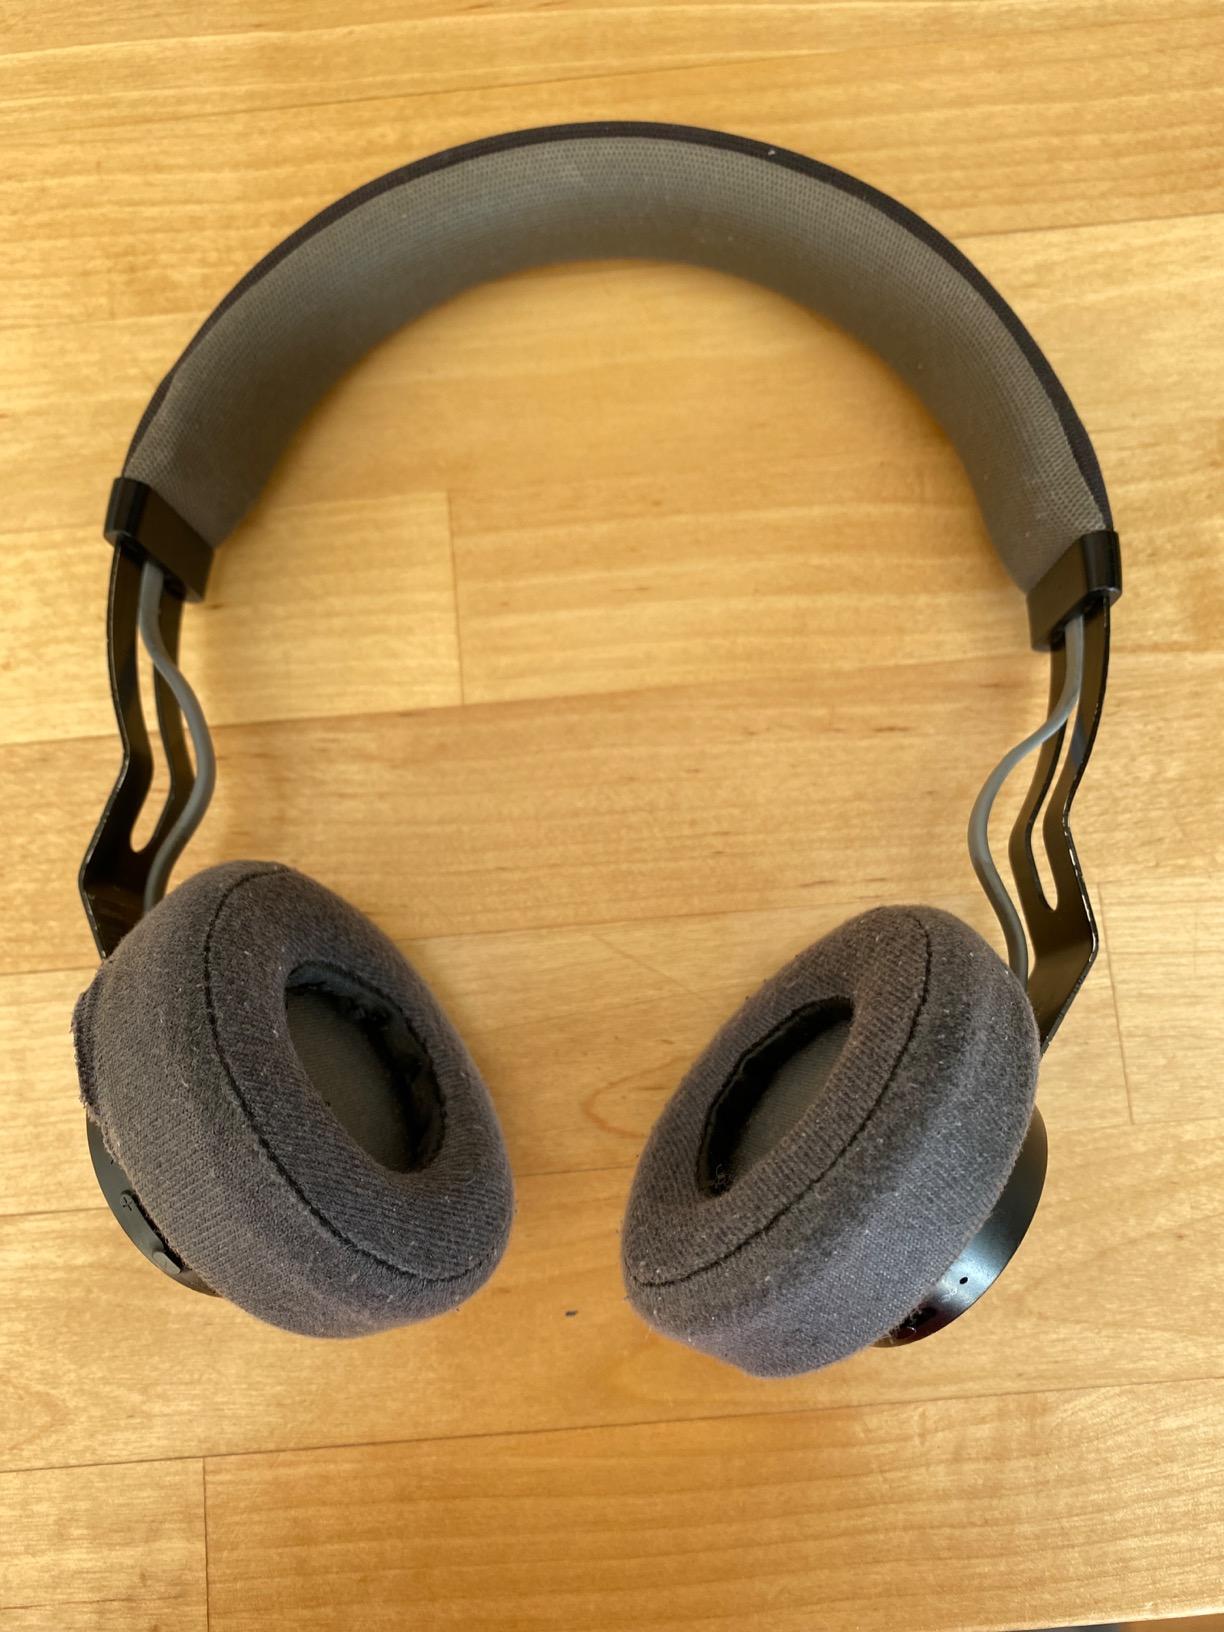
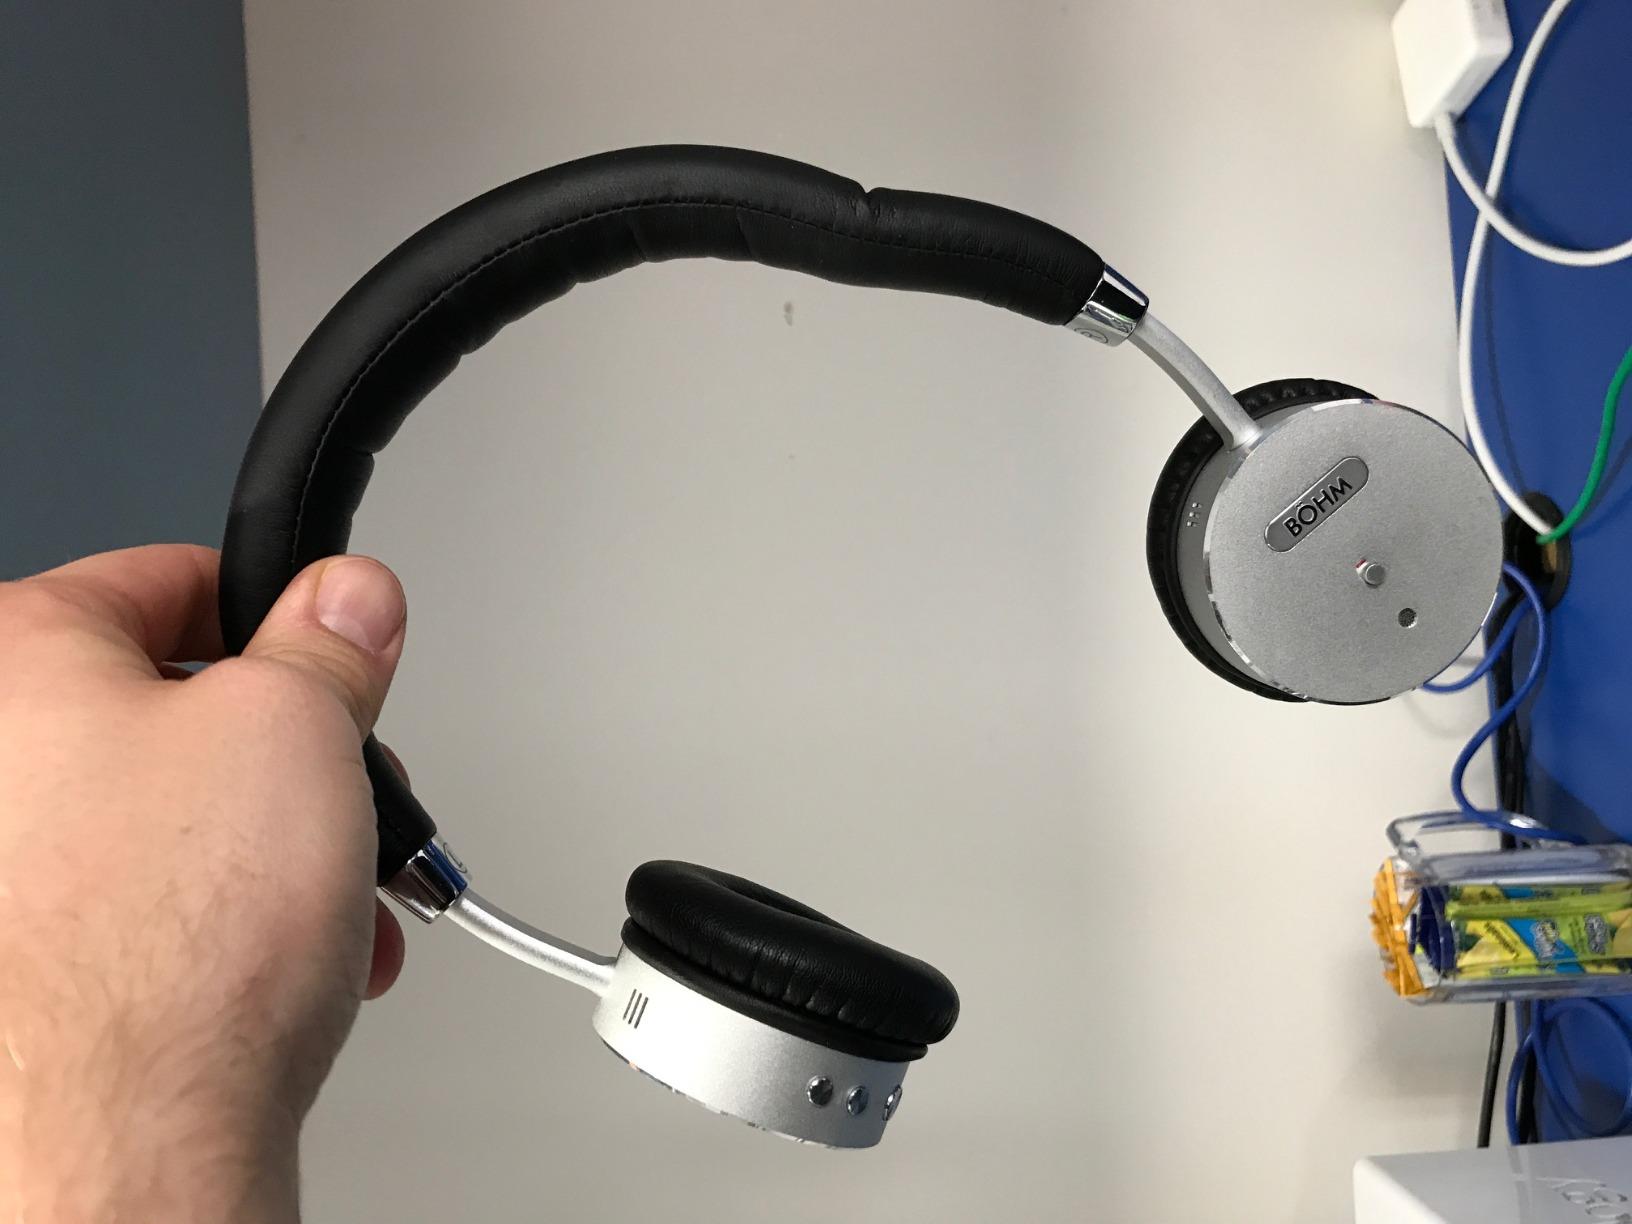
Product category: headphones
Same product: no